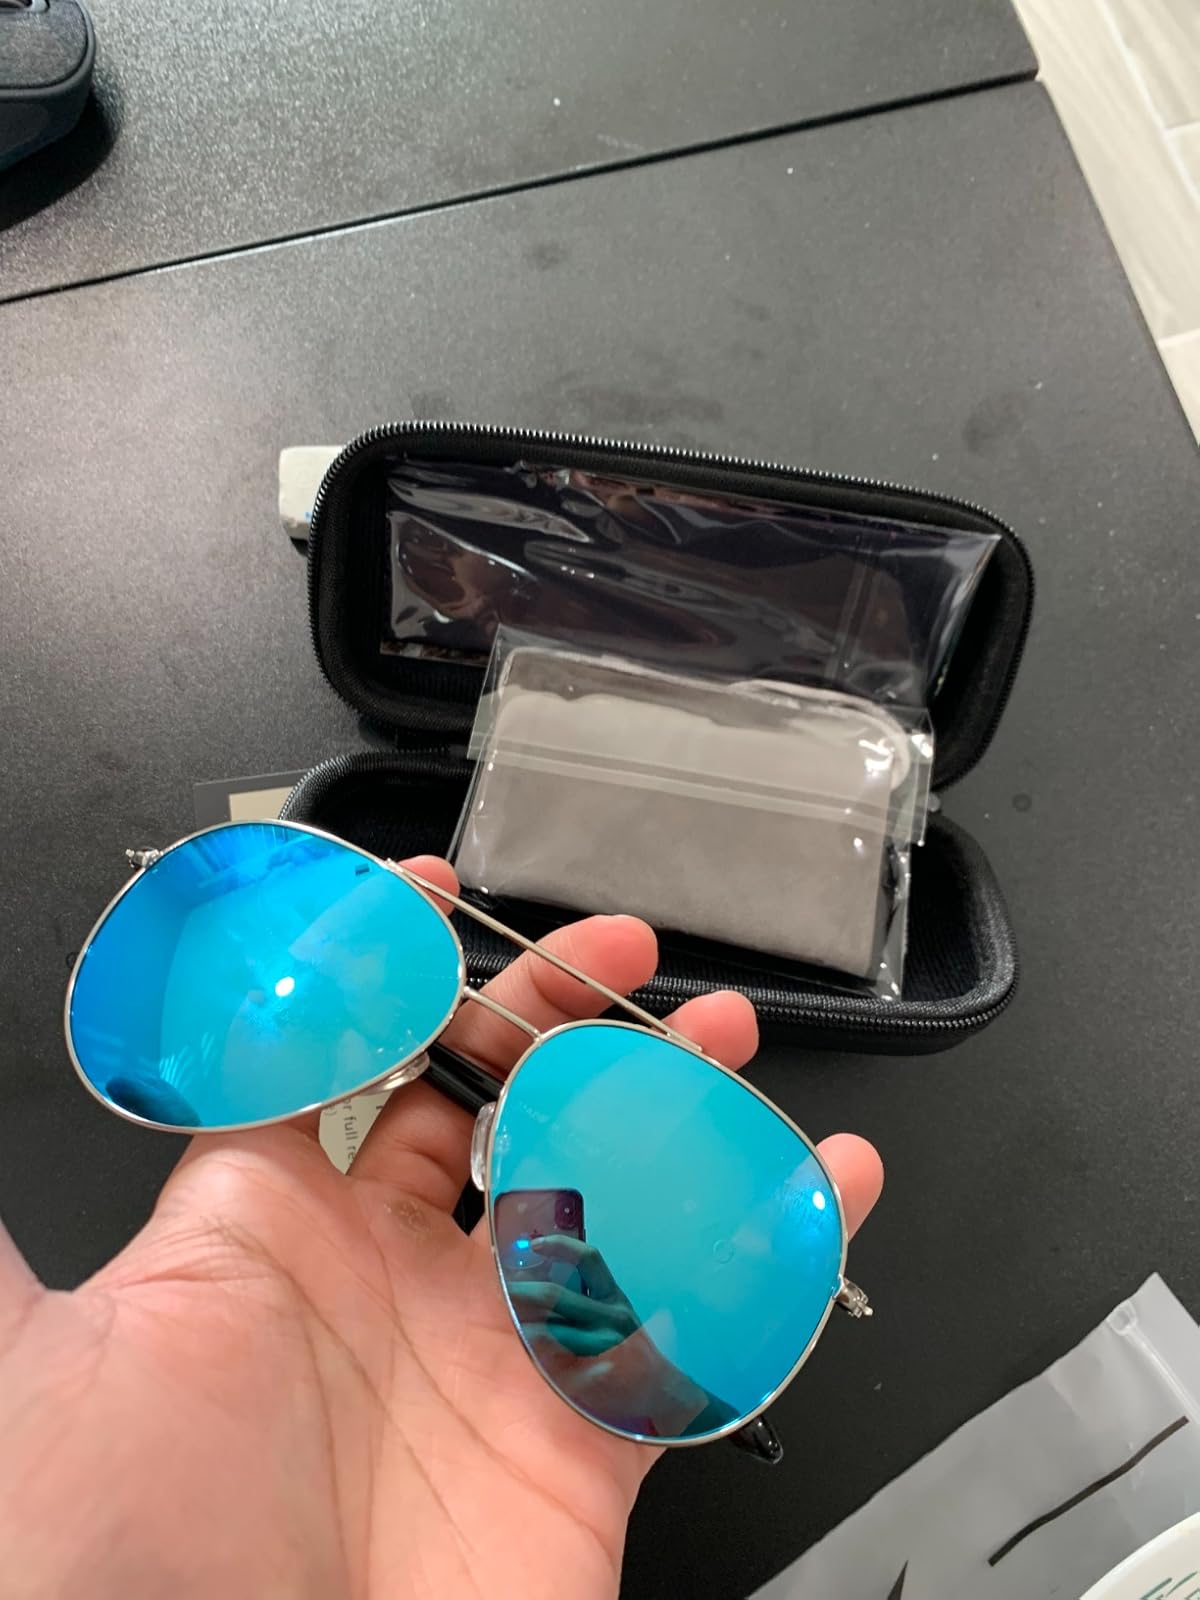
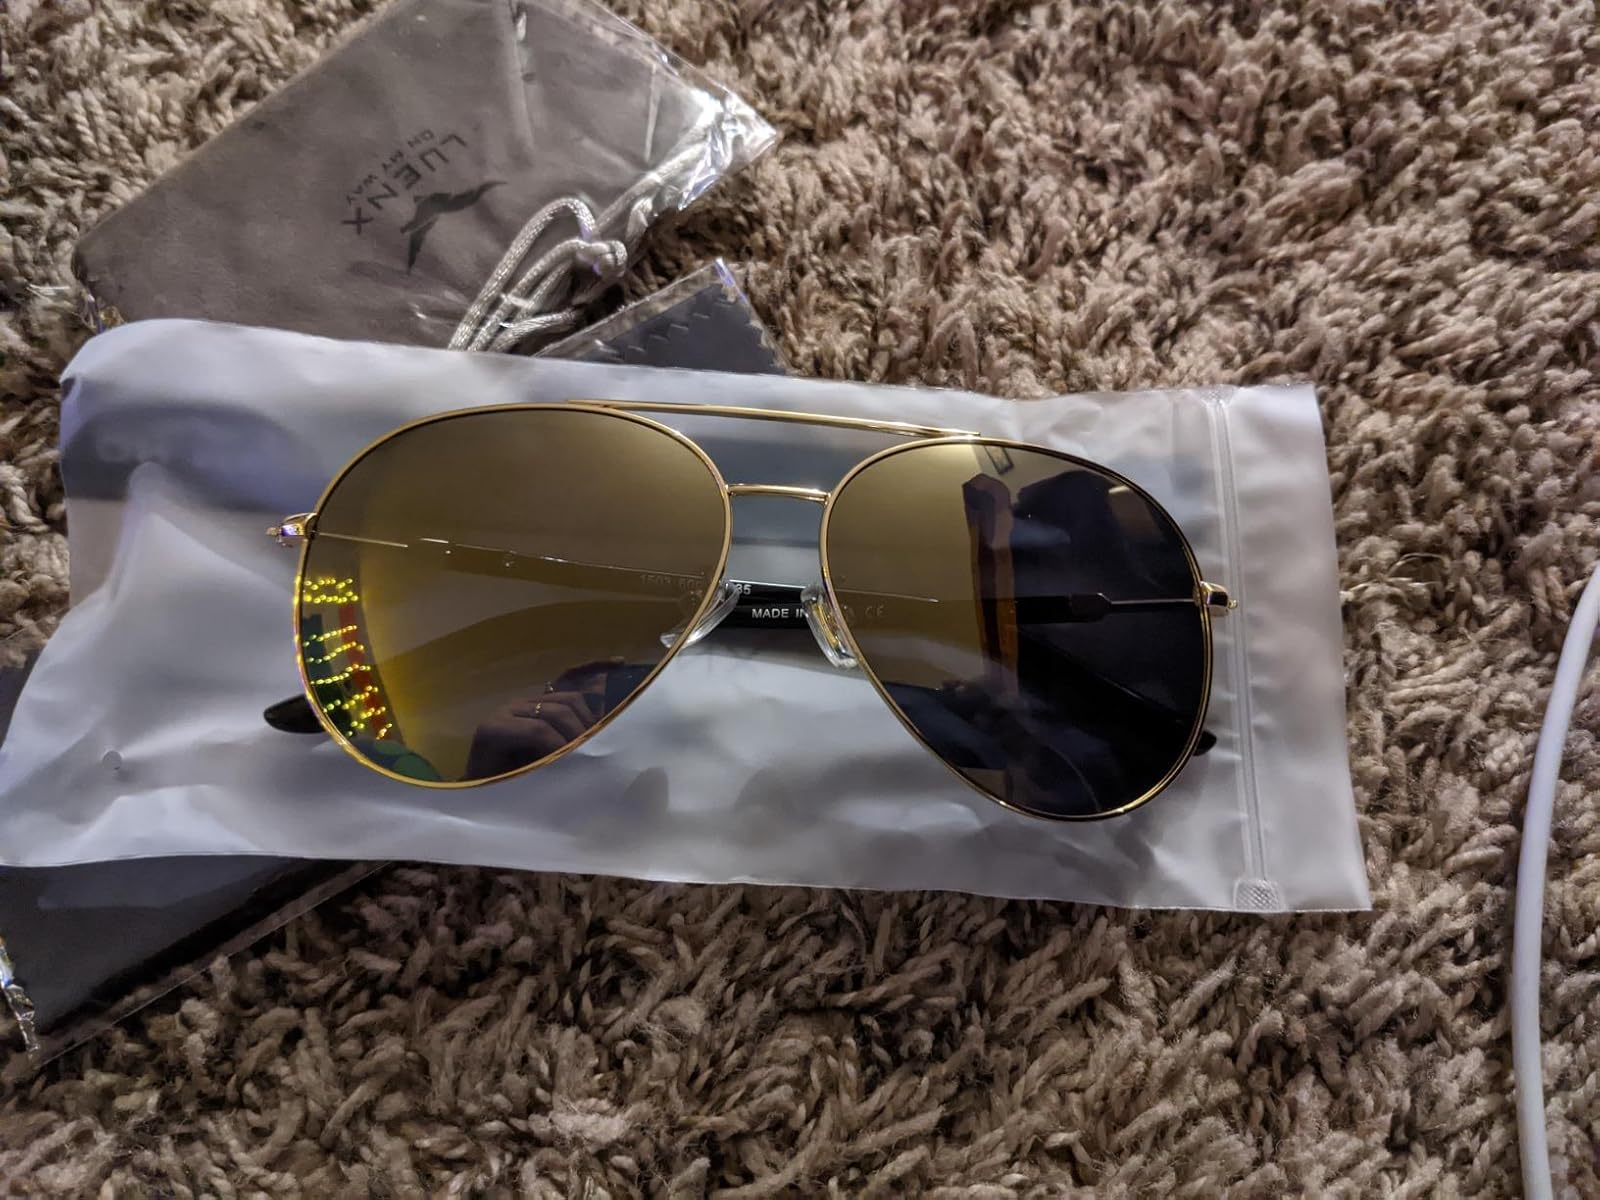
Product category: accessories_sunglasses
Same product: no